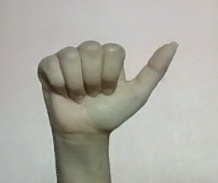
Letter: dhad